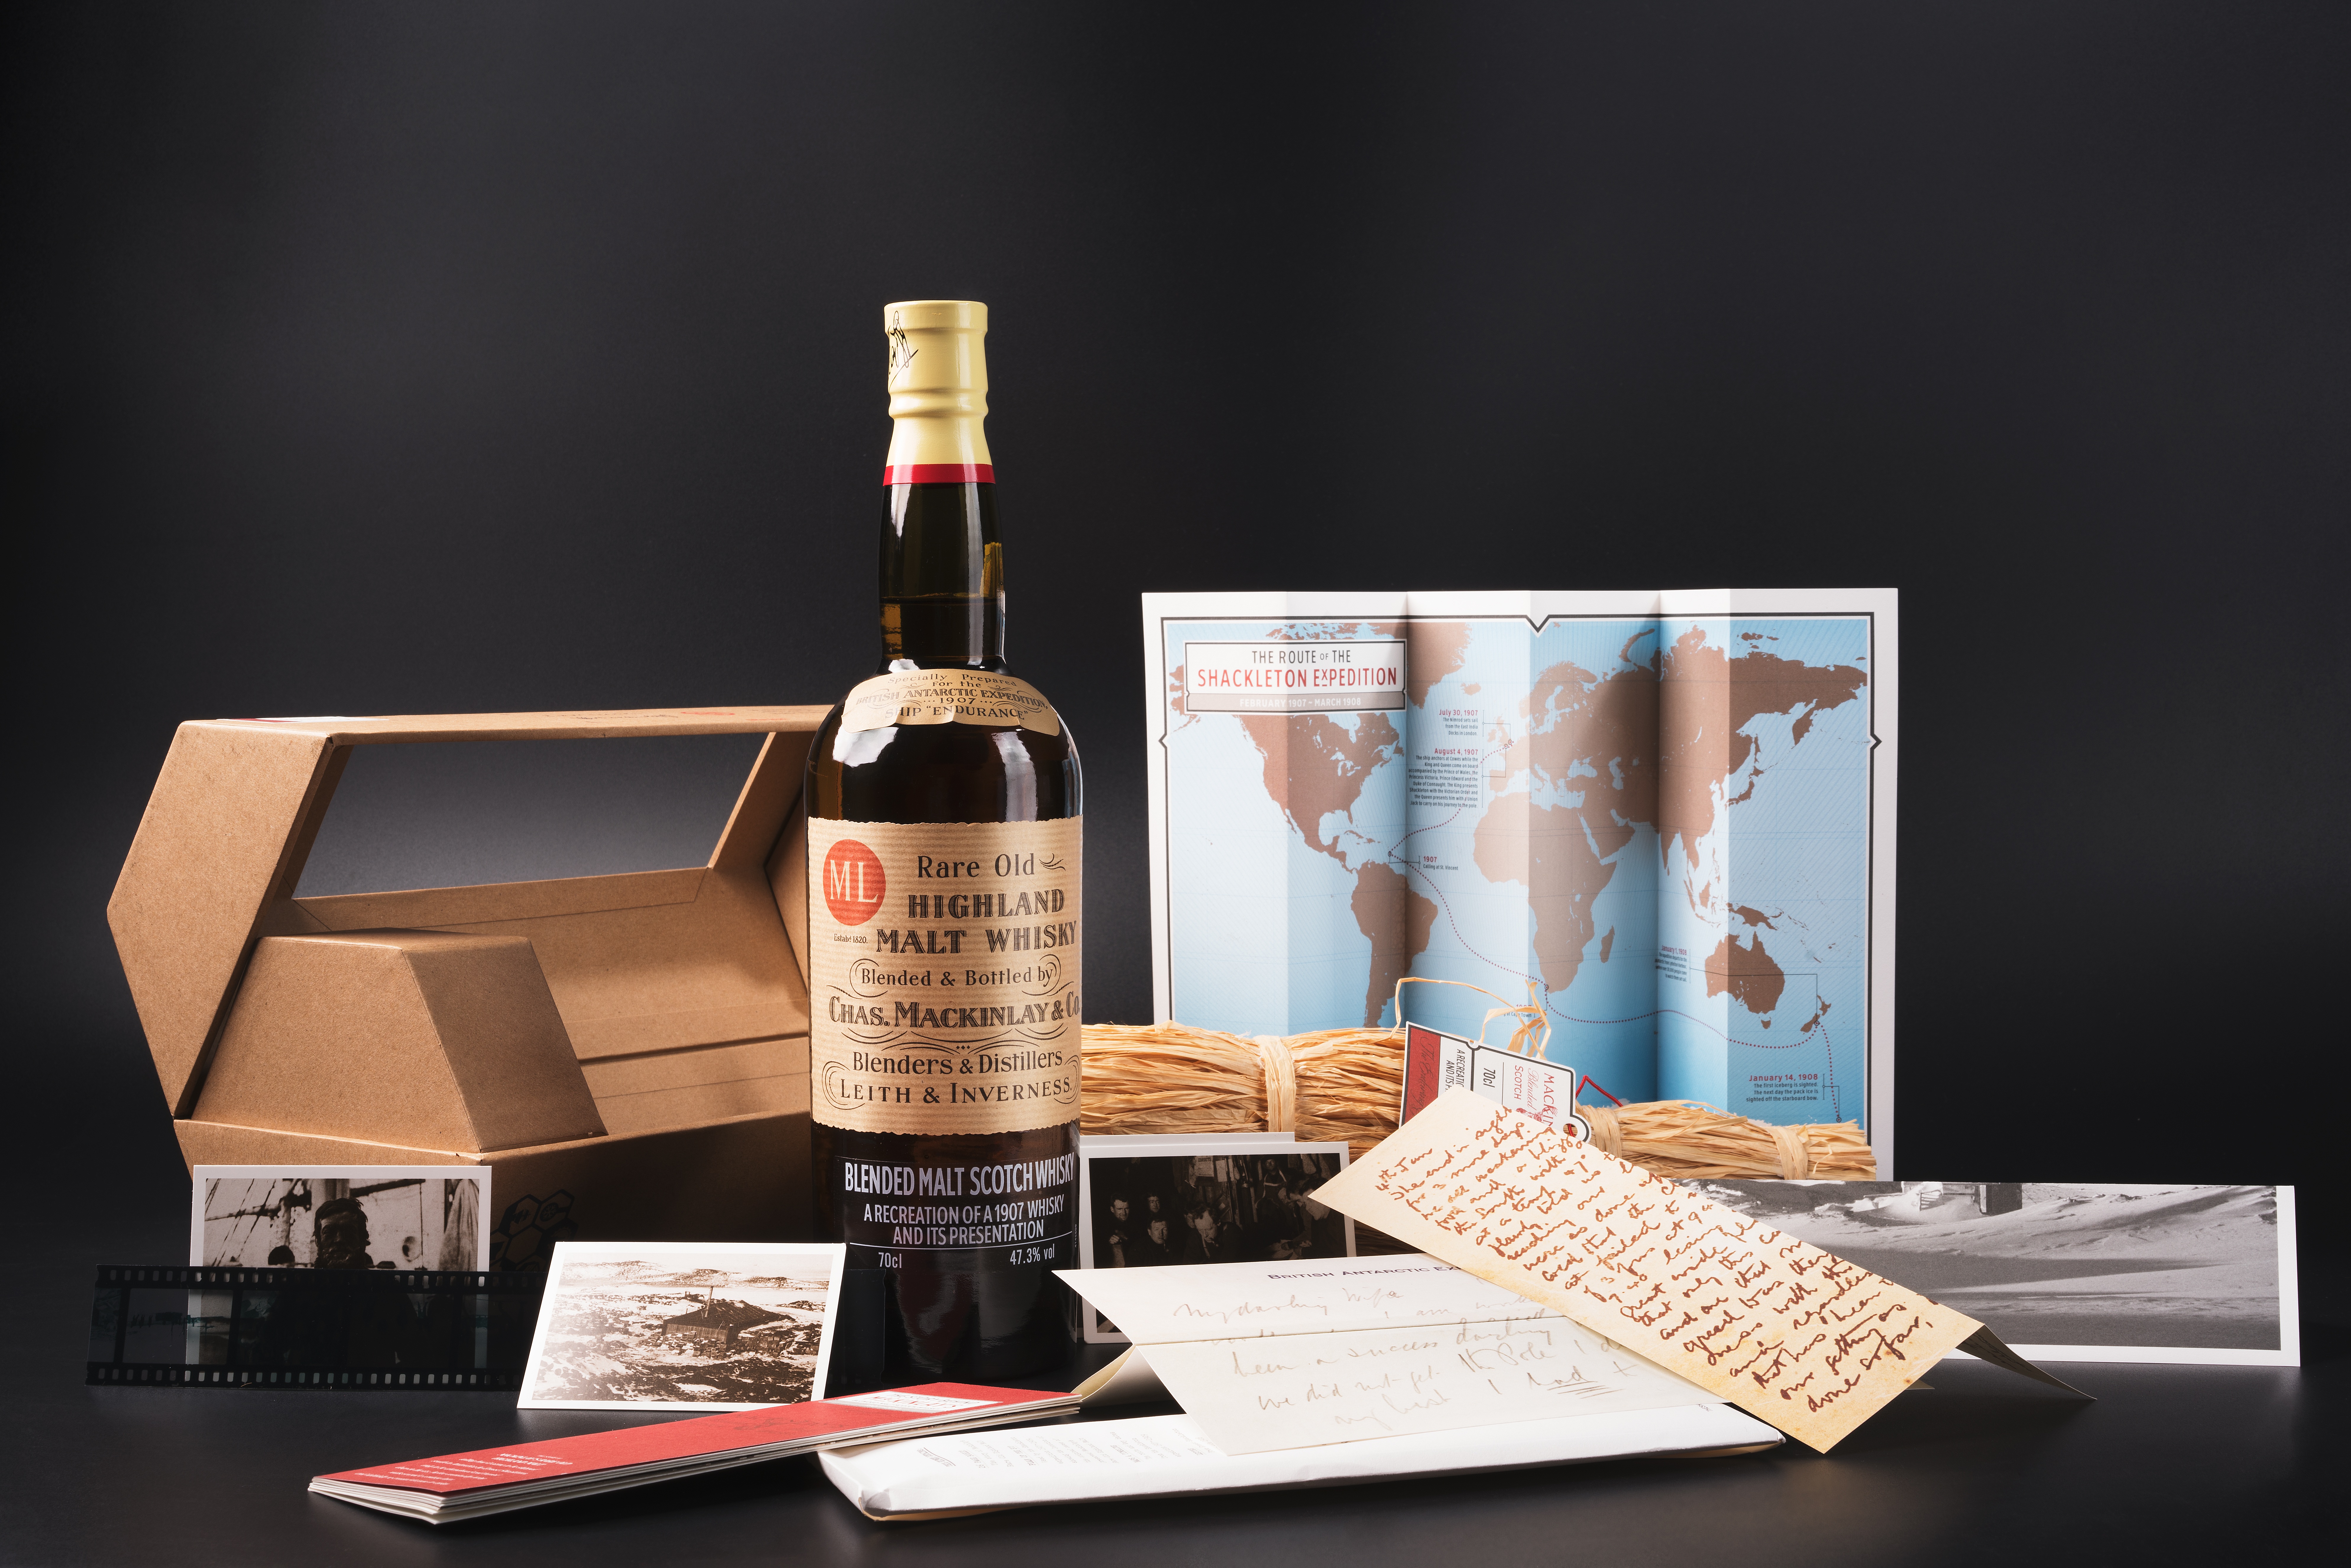
wine, drink, bottle, wine bottle, brand, design, whisky, liqueur, commercial photography, distilled beverage